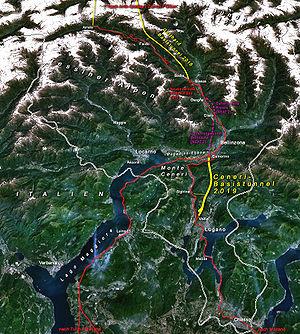
Le tunnel de base du Ceneri est un tunnel de base en construction qui joindra Vigana et Vezia au Tessin, en Suisse. Il se situe dans le prolongement sud du tunnel de base du Saint-Gothard. Son percement a été achevé en janvier 2016 et il est en cours d'équipement pour une mise en service prévue en décembre 2020. Le 4 septembre 2020, la Confédération inaugurera officiellement le tunnel de base du Ceneri au portail nord de Camorino et en gare de Lugano.